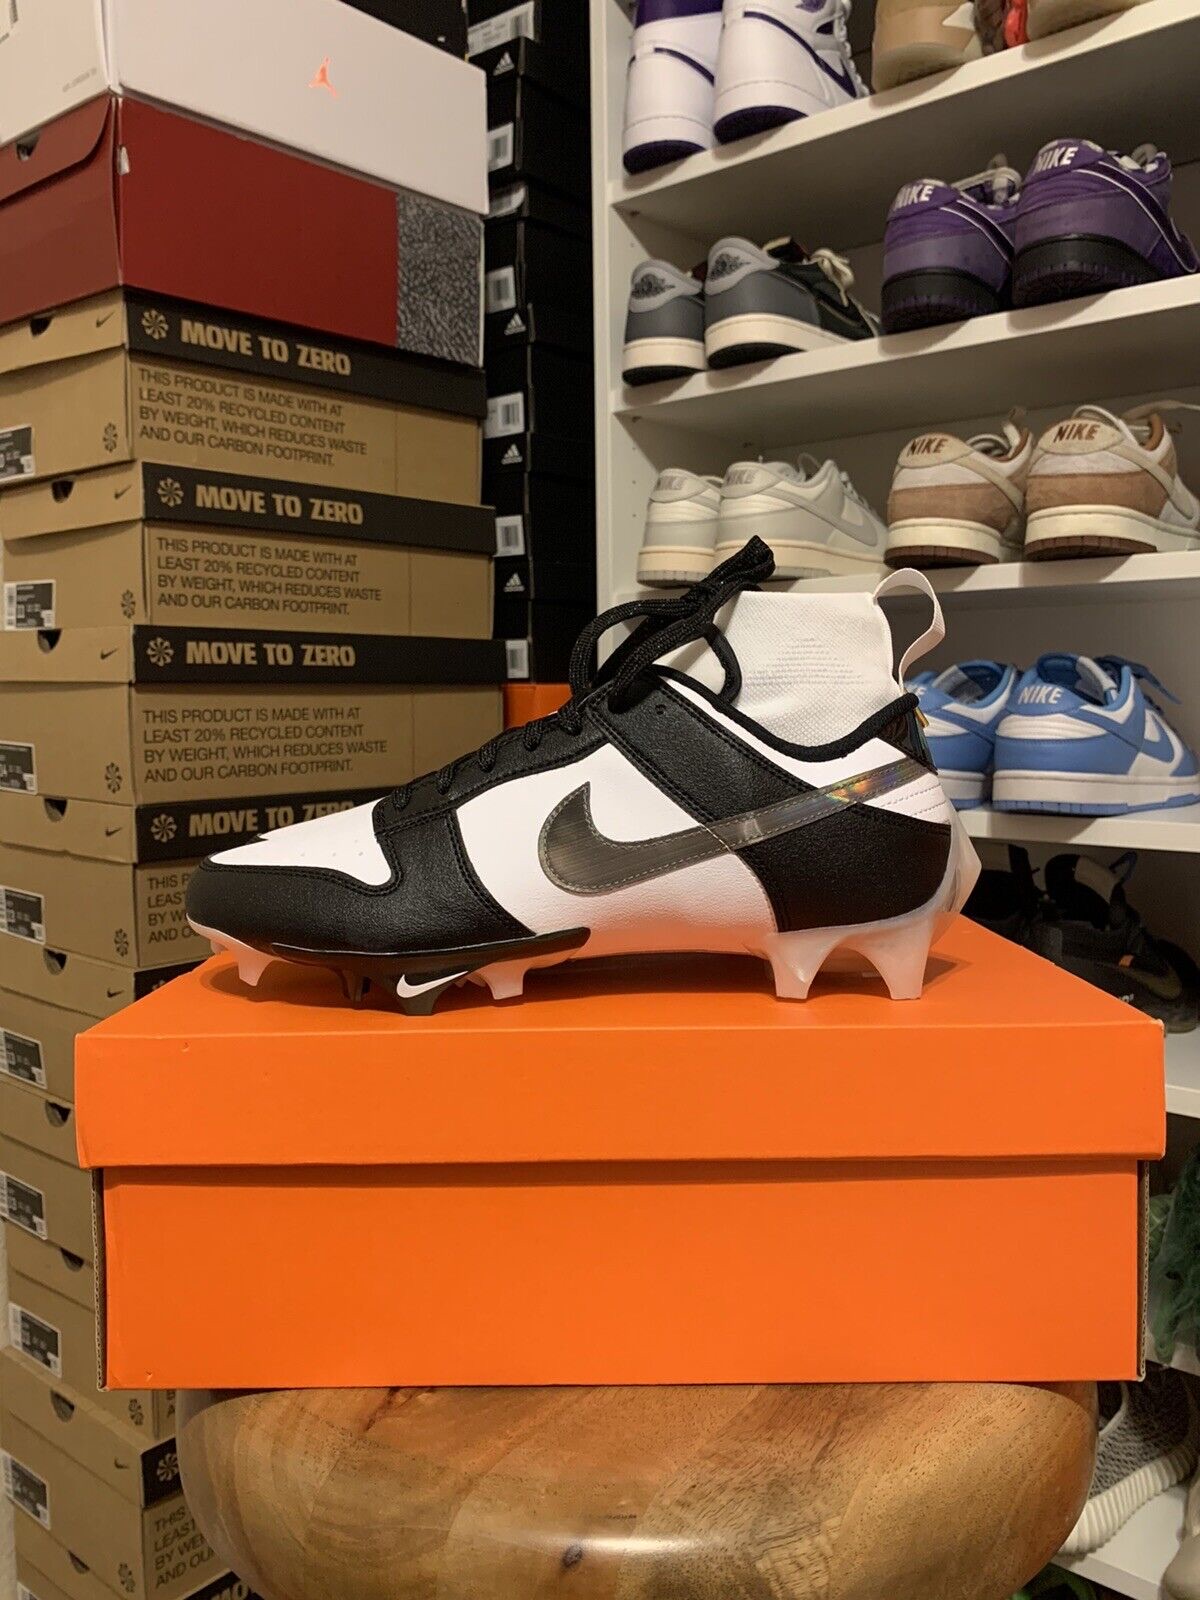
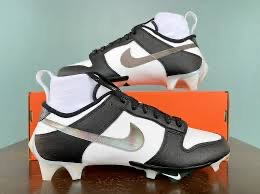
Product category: misc
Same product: yes